I Don't Give A

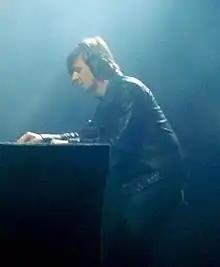
Martin Solveig (pictured) co-wrote and co-produced "I Don't Give A".

Madonna's manager Guy Oseary had contacted Martin Solveig wanting to know if he would be available to work with the singer, to which he responded affirmative. In July 2011, the singer invited Solveig for a writing session in London for her twelfth studio album, "MDNA". This session produced three songs, including "I Don't Give A", "Give Me All Your Luvin'" and "Turn Up the Radio", the last two later becoming official singles off the album. According to the producer, few days after he had finished the composition, Madonna completed writing the lyrics of "I Don't Give A" . Solveig understood that the lyrics were probable references towards Madonna's life and thus received coverage in the press. However, he was not aware of the inner meaning behind the lyrics. With "Billboard" magazine, the producer further explained: